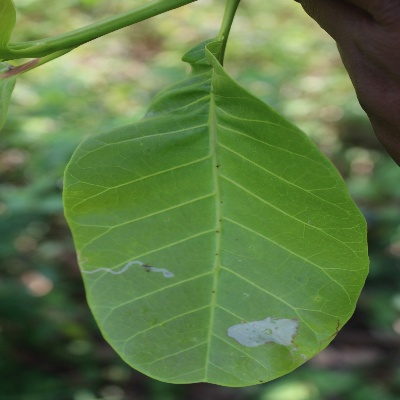
Crop: Cashew
Condition: leaf miner